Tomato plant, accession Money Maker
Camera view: horizontal (90 deg, fisheye); turntable rotation: 270 degrees
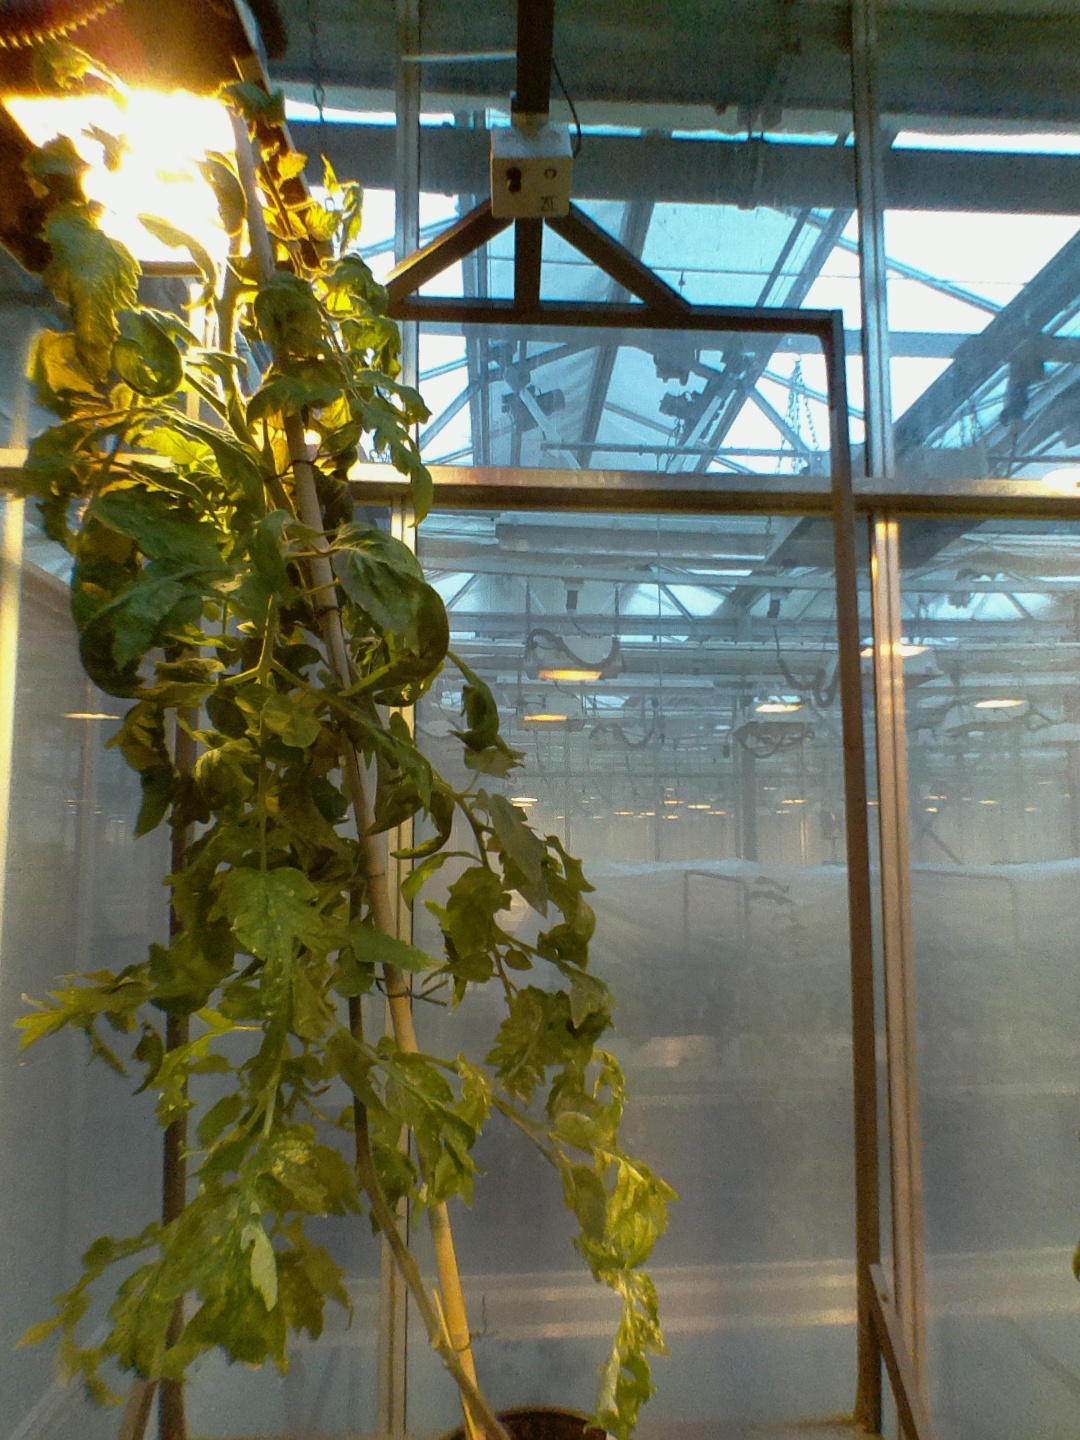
BBCH growth stage 72: 20%-30% of final fruit size